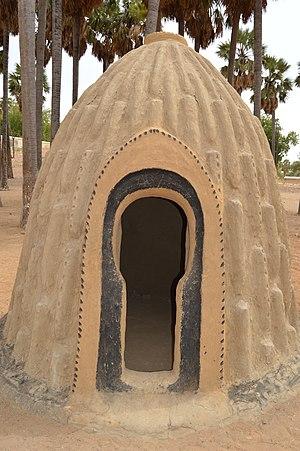
Case obus conçu lors du Tokna Massana
Yagoua est une commune du Cameroun située dans la région de l'Extrême-Nord, à proximité de la frontière avec le Tchad. C'est le chef-lieu du département du Mayo-Danay.